No. 1 Flying Training School RAAF

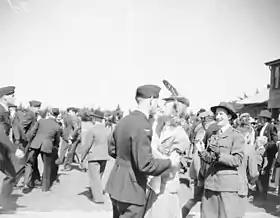
Man in dark military uniform in the arms of a female civilian, among a crowd of other civilian and military people

RAAF flying training was heavily reorganised soon after the outbreak of World War II, in response to Australia's participation in the Empire Air Training Scheme (EATS). Several elementary flying training schools were formed, to provide basic flight instruction to cadets; more advanced pilot instruction was to take place at service flying training schools. On 1 May 1940, No. 1 FTS was re-formed at Point Cook as No. 1 Service Flying Training School (No. 1 SFTS). Its inaugural commanding officer was Group Captain John Summers, who led Fighter Squadron in the early 1930s and had taken over No. 1 FTS in December 1939. The school's Instructors' Training Squadron was detached to become the nucleus of a re-formed Central Flying School, which relocated to Camden, New South Wales, in June. Courses at the service flying training schools consisted of two streams, intermediate and advanced; the total duration varied during the war as demand for aircrew fluctuated. Initially running for sixteen weeks, the course was cut to ten weeks (which included 75 hours flying time) in October 1940. A year later it was raised to twelve weeks (including 100 hours flying time), and again to sixteen weeks two months later. It continued to increase after this, peaking at 28 weeks in June 1944.